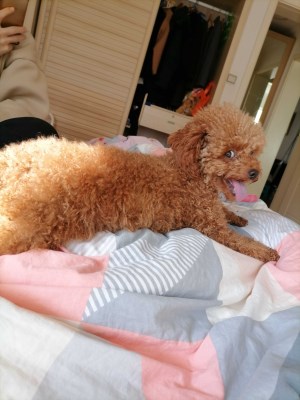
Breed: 7449-n000128-teddy